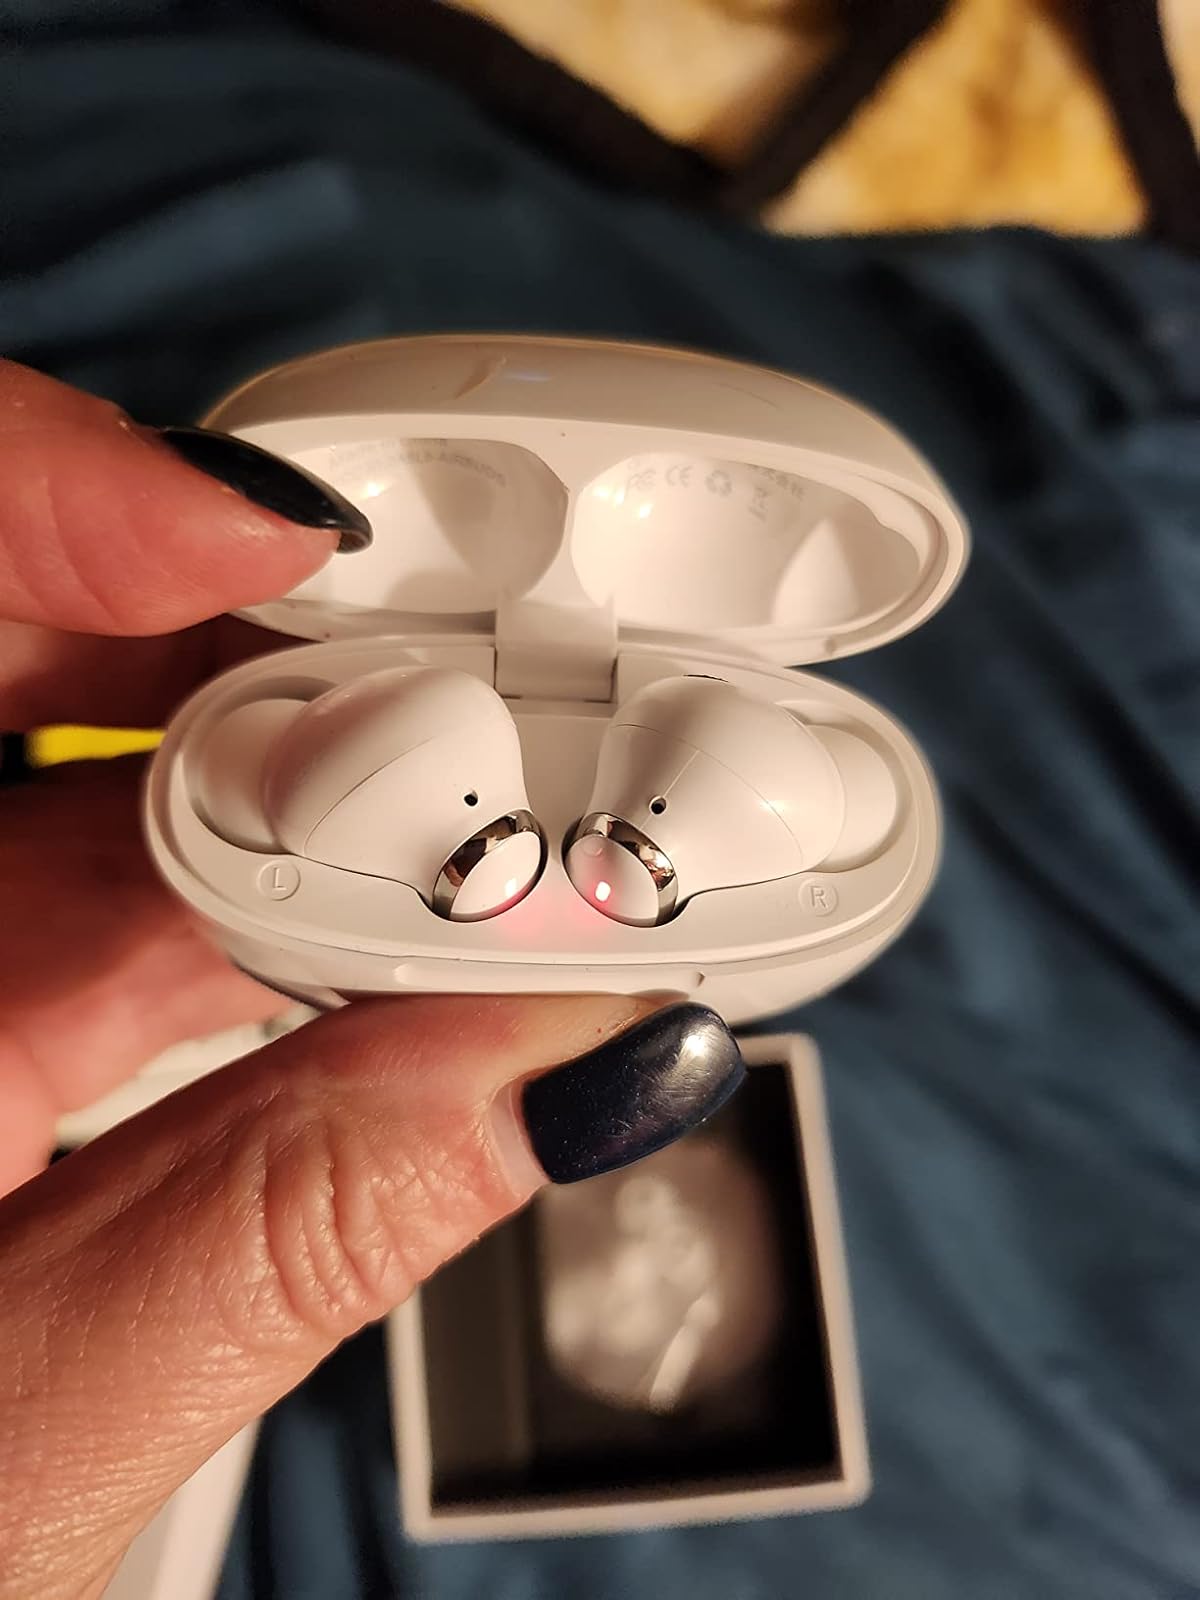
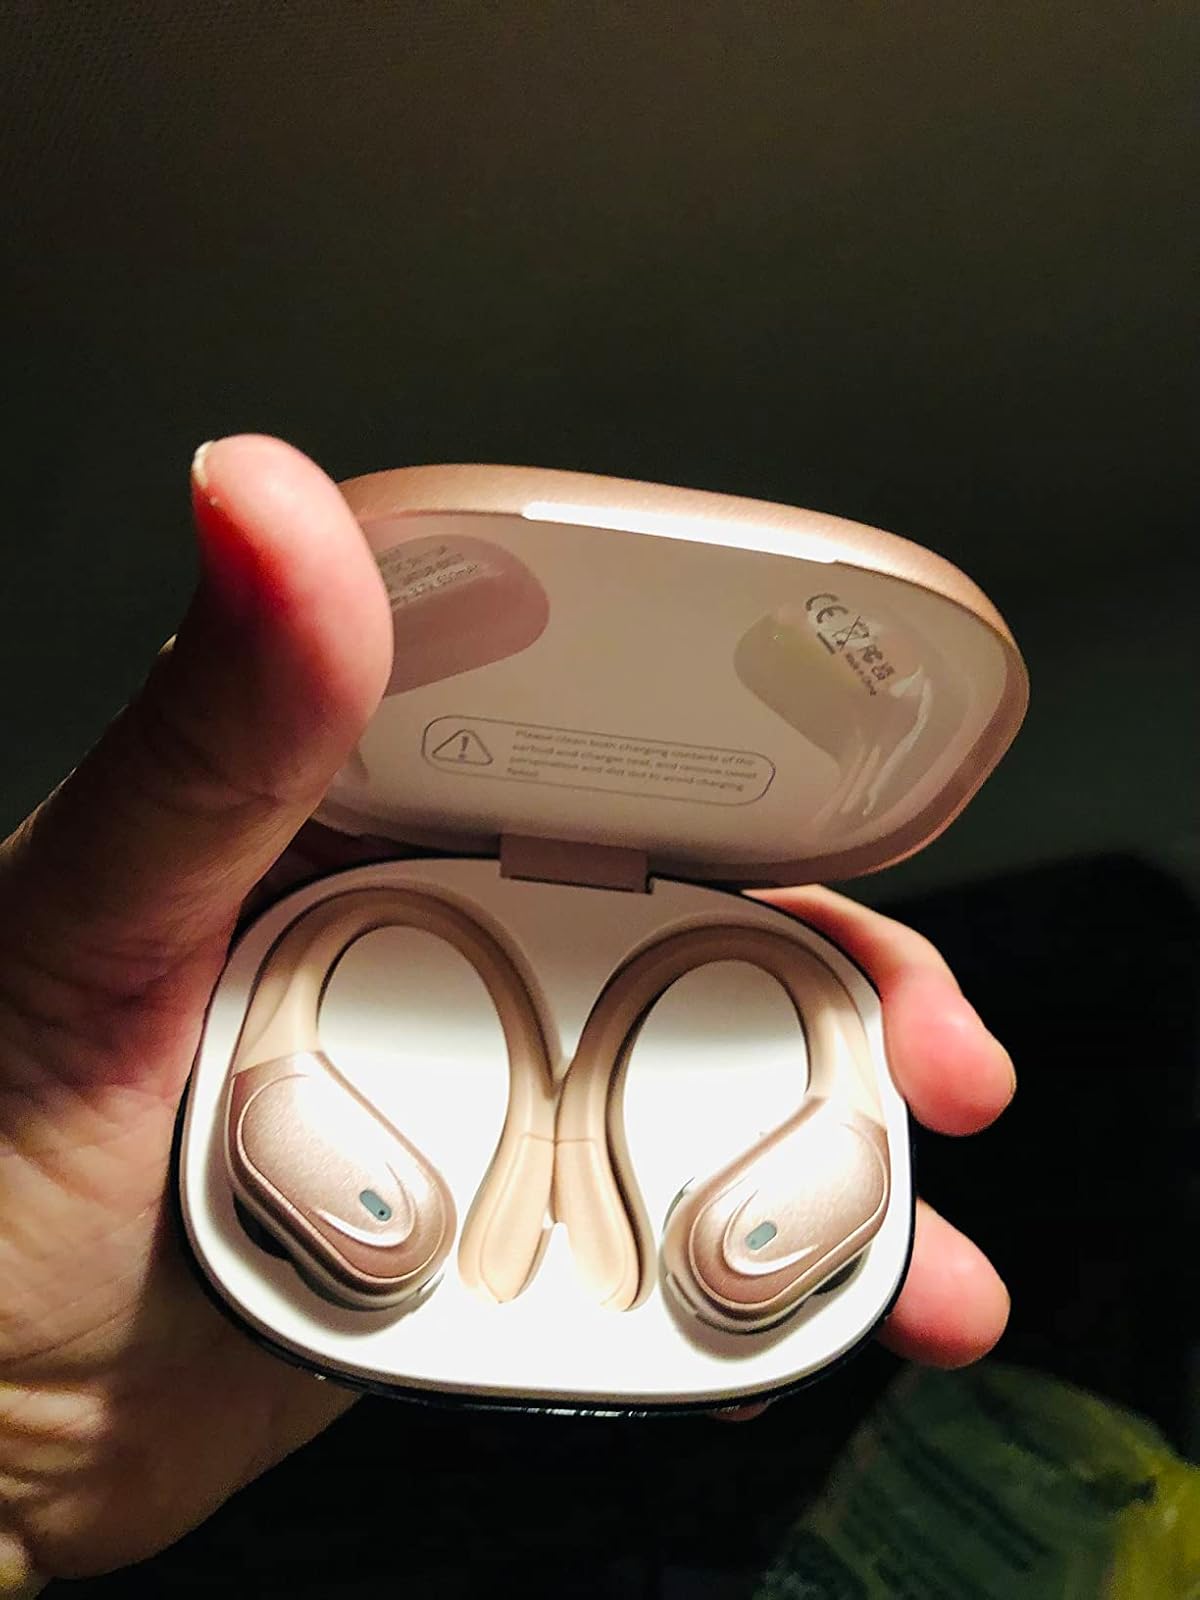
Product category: earbuds
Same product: no